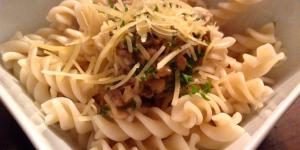
fusilli con salsa de setas